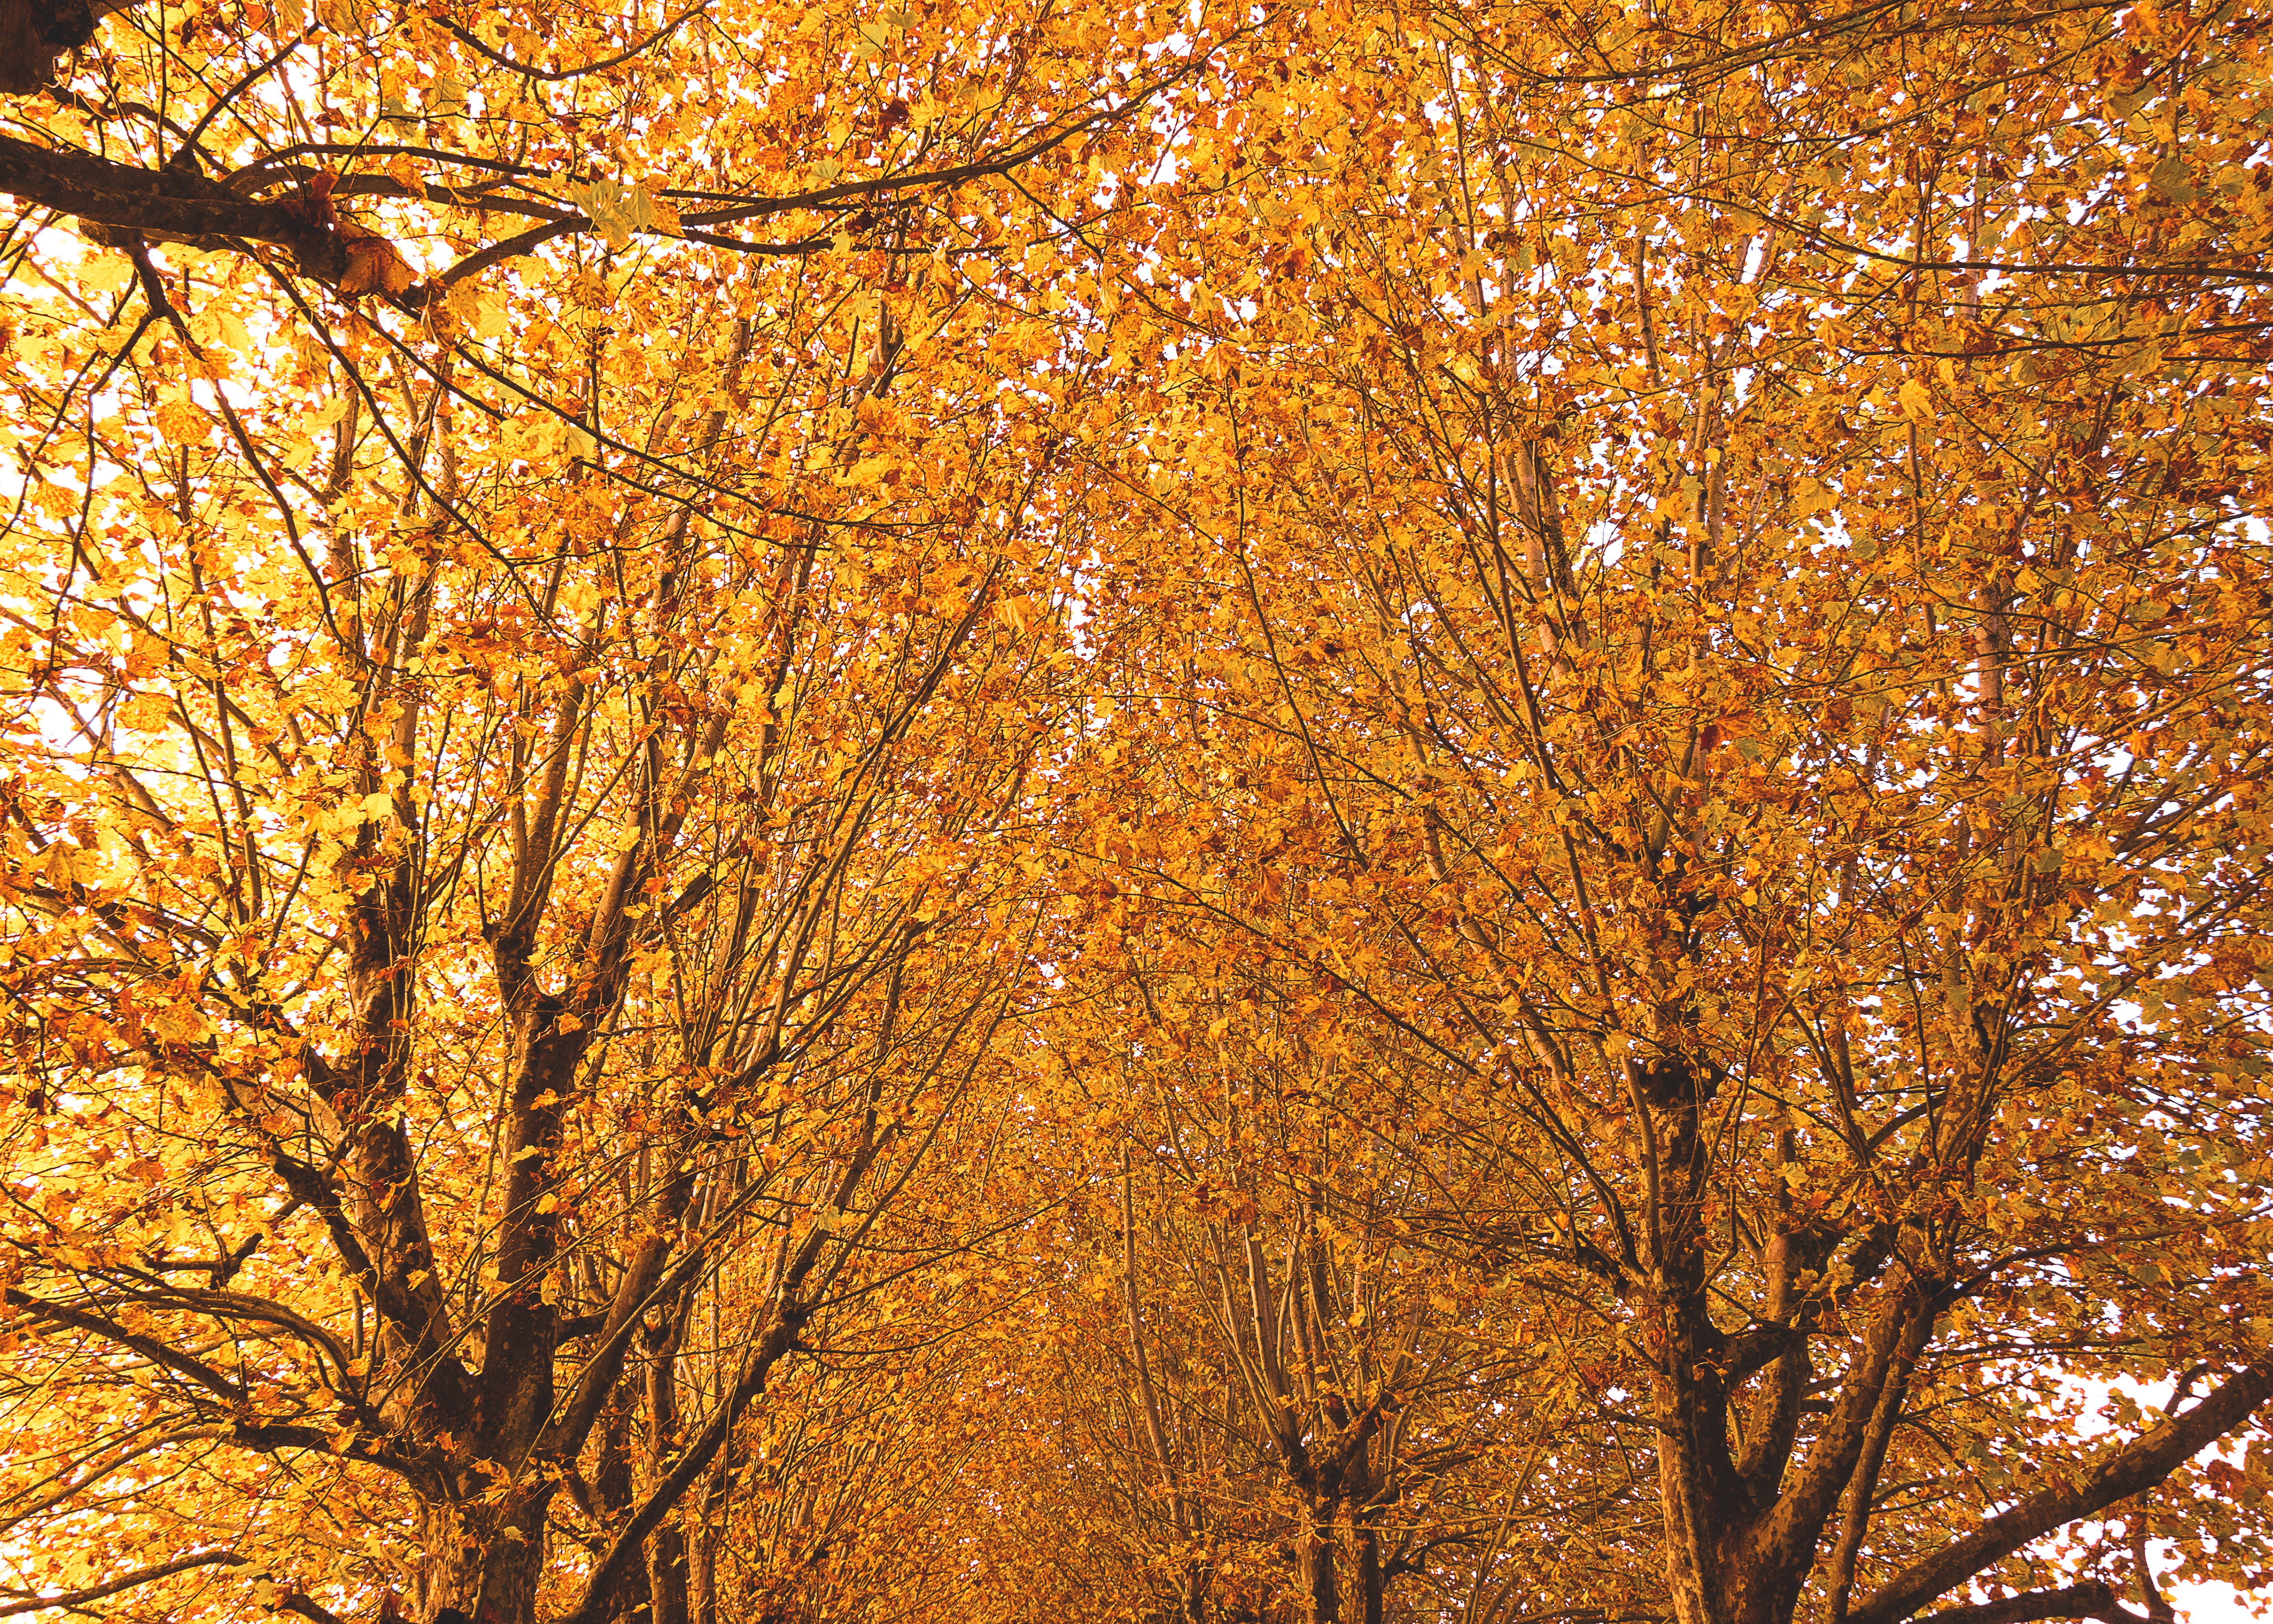
tree, forest, branch, plant, sunlight, leaf, trunk, autumn, season, deciduous, woodland, flowering plant, woody plant, land plant